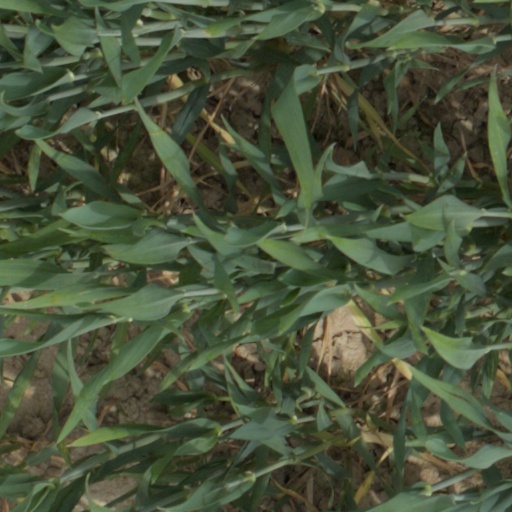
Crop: wheat